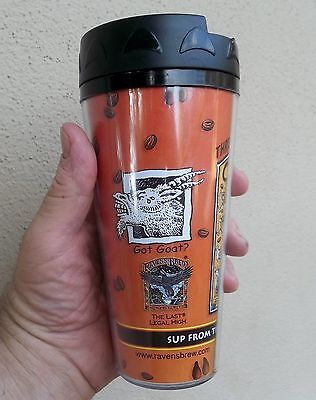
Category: mug